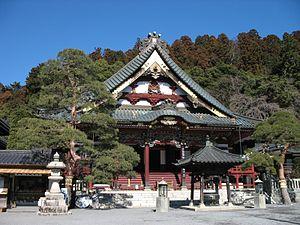
Minobu est un bourg du district de Minamikoma, dans la préfecture de Yamanashi, au Japon.
Le Kuon-ji est un très important temple bouddhiste situé à Minobu dans la préfecture de Yamanashi au Japon. Fondé par le moine Nichiren en 1281, il est à présent le premier temple de la secte bouddhiste Nichiren Shū. Les habitants de la région l'appellent le Temple Minobu-san, d'après la montagne sur laquelle il est construit.